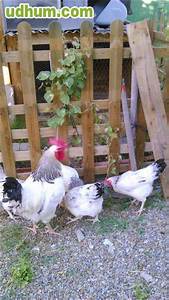
Label: gallina